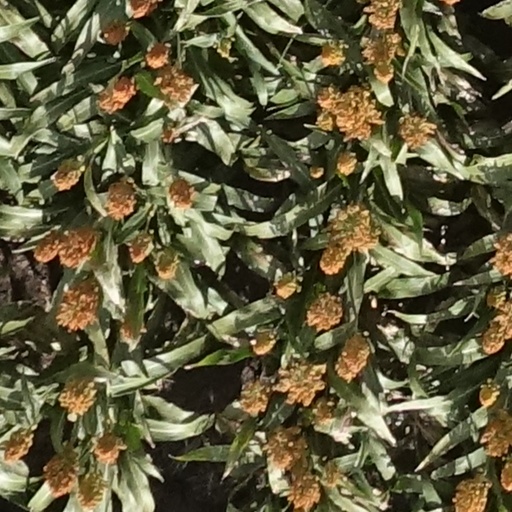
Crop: sorghum